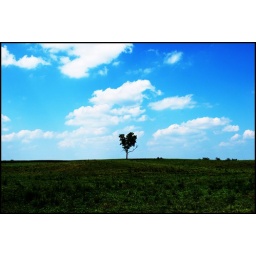
tree in field